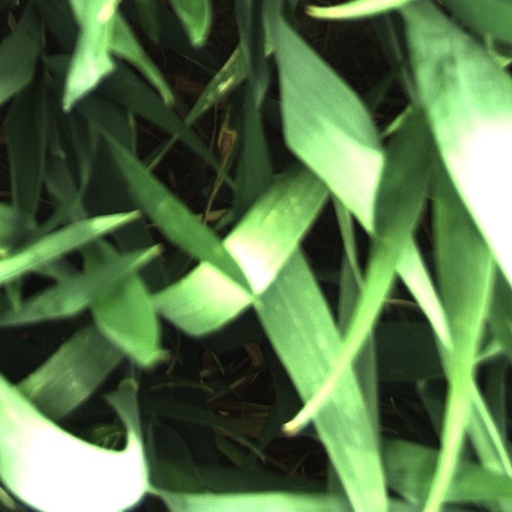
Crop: wheat